Tennis Borussia Berlin

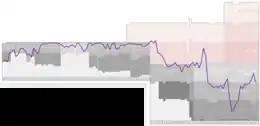
Historical chart of Tennis Borussia league performance

Allied authorities ordered the dissolution of all organizations in Germany after World War II. This included football clubs. TeBe played as "SG Charlottenburg" in the first season after the war. The club was able to use its name "Berliner Tennis-Club Borussia" again from the 1948–49 season. After World War II and into the early 1950s, TeBe emerged as Berlin's top side but were unable to keep up their form and earn selection to Germany's new professional league, the Bundesliga, formed in 1963. The team played in tier II leagues throughout the 60s and 70s with the exception of two short-lived forays into the Bundesliga in 1974–75 and 1976–77. Most of the 1980s were spent playing in the third tier Oberliga Berlin.